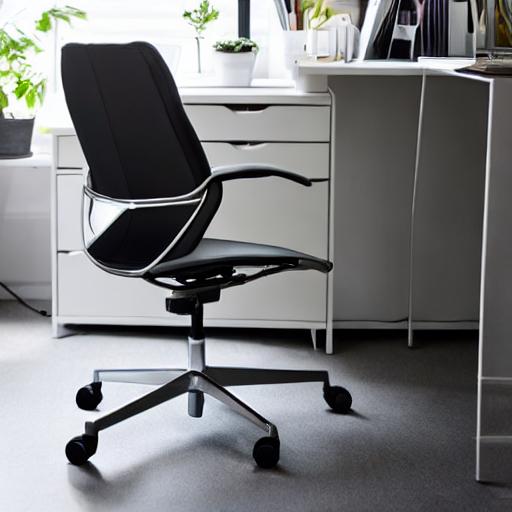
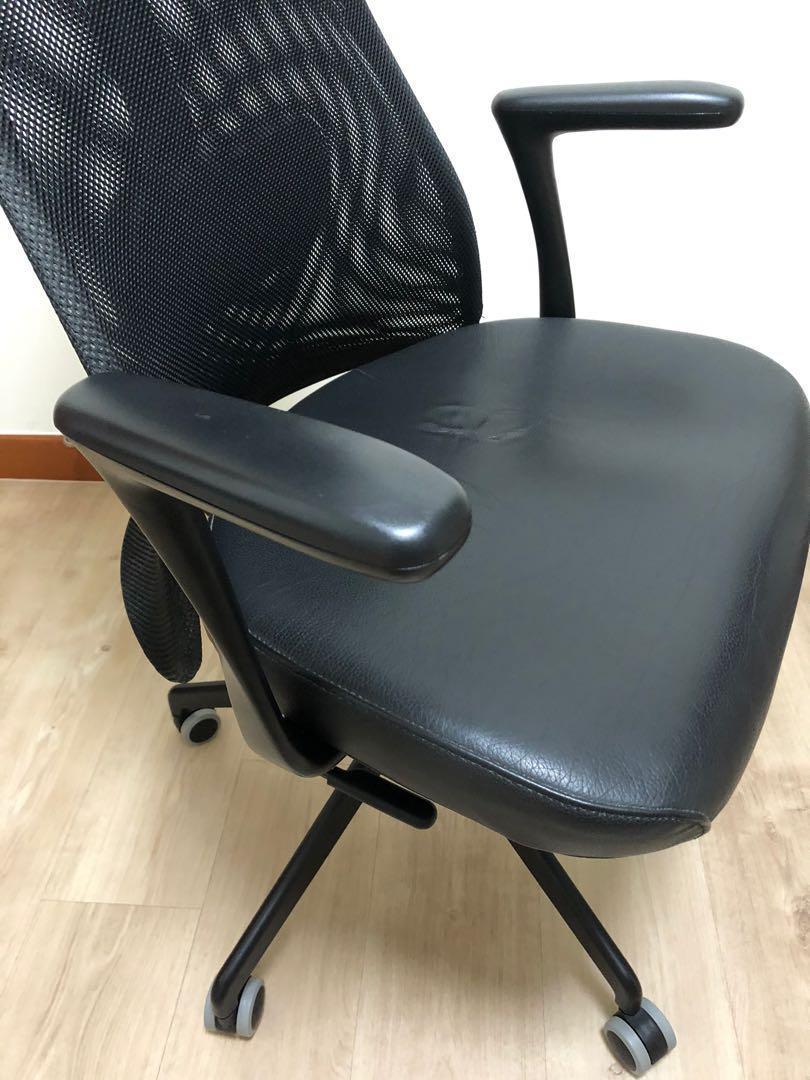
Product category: items_chair
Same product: no